Le Don Hilton

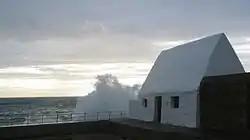
Le Don Hilton

Le Don Hilton or "La Cauminne à Marie Best" is an 18th-century guard house and powder magazine that sits on the seawall besides Le Chemin de L’Ouzière, in Saint Peter, Jersey. It is also known as "the White Cottage" because of its whitewashed walls and vault, and its distinctive appearance makes it an informal daymark for sailors. (Admiralty Chart 1137 does not identify the building as a recognised maritime marker.) Earlier names for the building include St. Peter’s Guardhouse and Magazine, the Middle Battery, and the Powder Magazine, among others. Today the National Trust for Jersey, which owns the building, calls it Le Don Hilton. The National Trust rents it out for occasions such as weddings and for overnight stays, though the facilities are minimal.